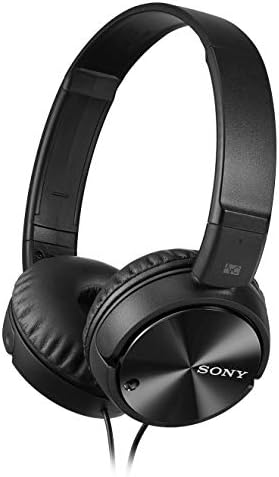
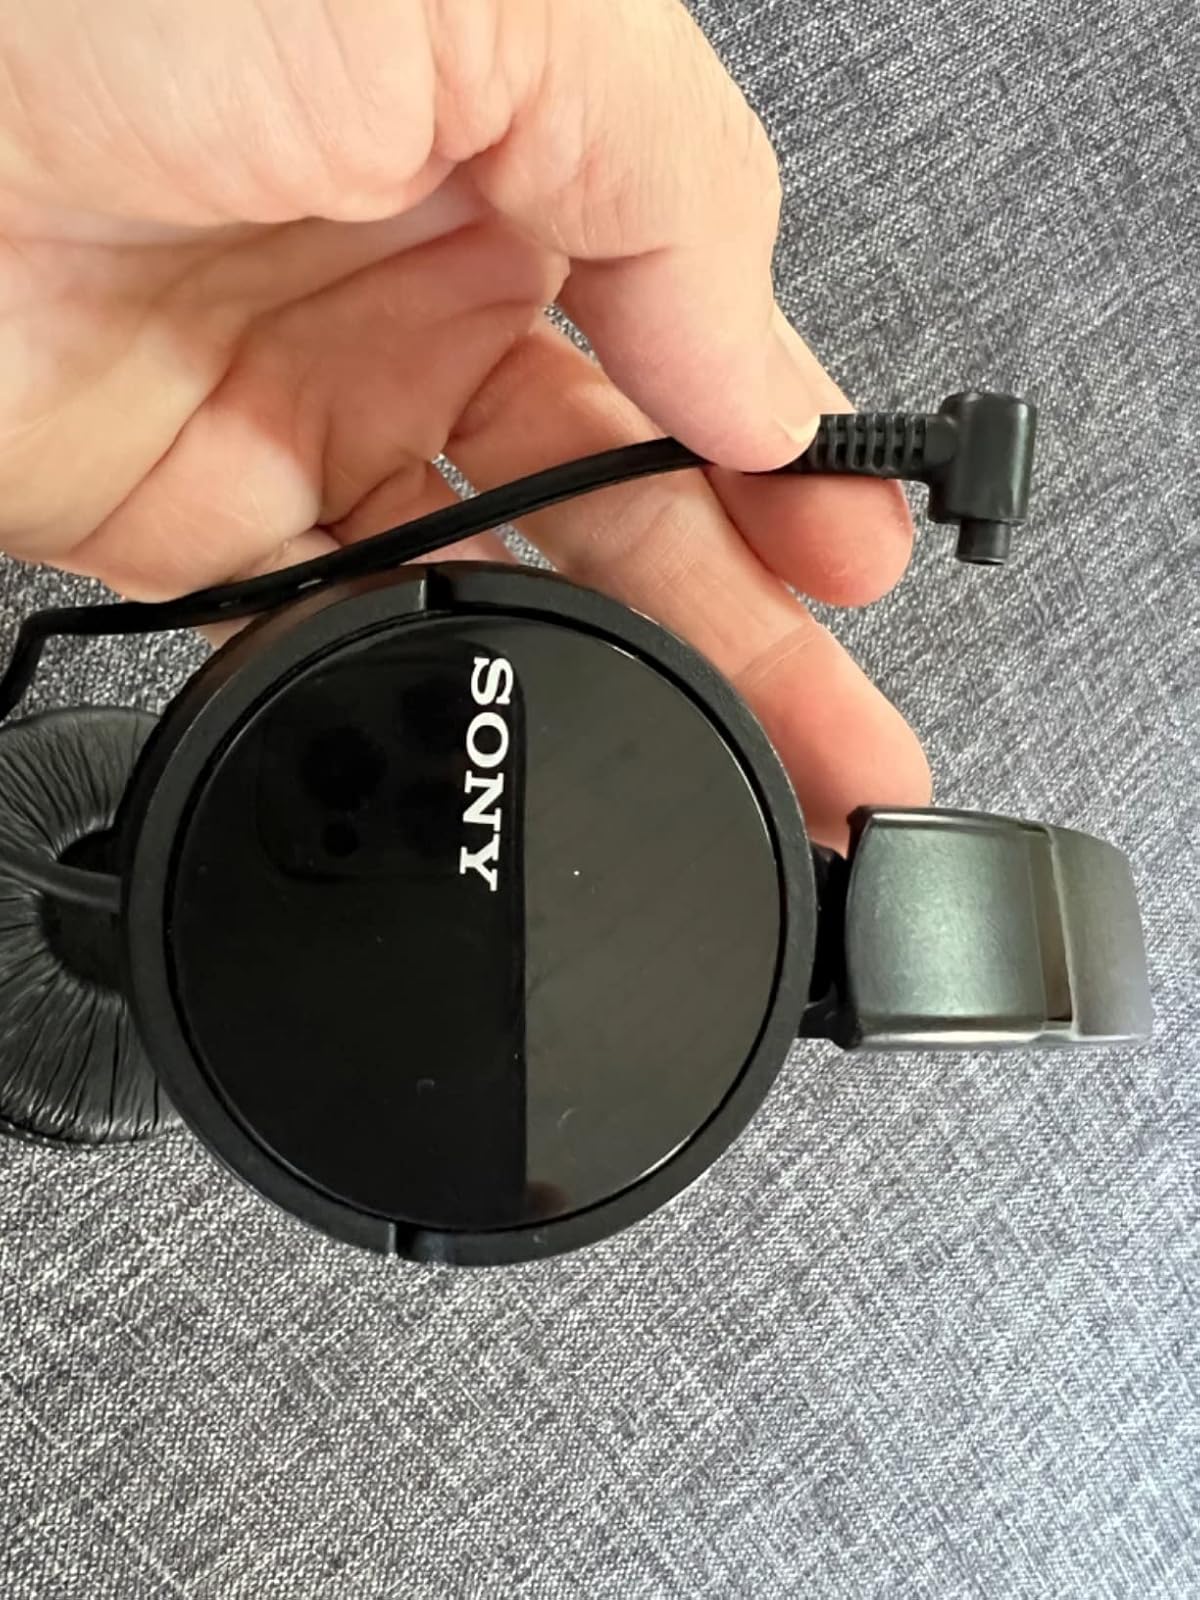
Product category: headphones
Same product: yes